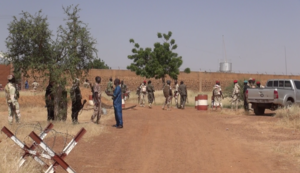
Vue sur la prison de Koutoukalé, après une attaque terroriste, au Niger, le 17 octobre 2016.
L'État islamique dans le Grand Sahara est une organisation militaire et terroriste d'idéologie salafiste djihadiste, née le 15 mai 2015 d'une scission d'Al-Mourabitoune provoquée par l'allégeance d'un de ses commandants, Adnane Abou Walid Al-Sahraoui, à l'État islamique deux jours auparavant. Le « calife », Abou Bakr al-Baghdadi, reconnaît officiellement cette allégeance le 30 octobre 2016.
L'embuscade de Baley Beri a lieu le 14 mai 2019 pendant la guerre du Sahel. Elle est menée contre une patrouille de l'armée nigérienne par des djihadistes de l'État islamique dans le Grand Sahara.
La prison de Koutoukalé ou Maison centrale de haute sécurité de Koutoukalé est une prison de haute sécurité située à une cinquantaine de kilomètres au nord-ouest de Niamey, au Niger.